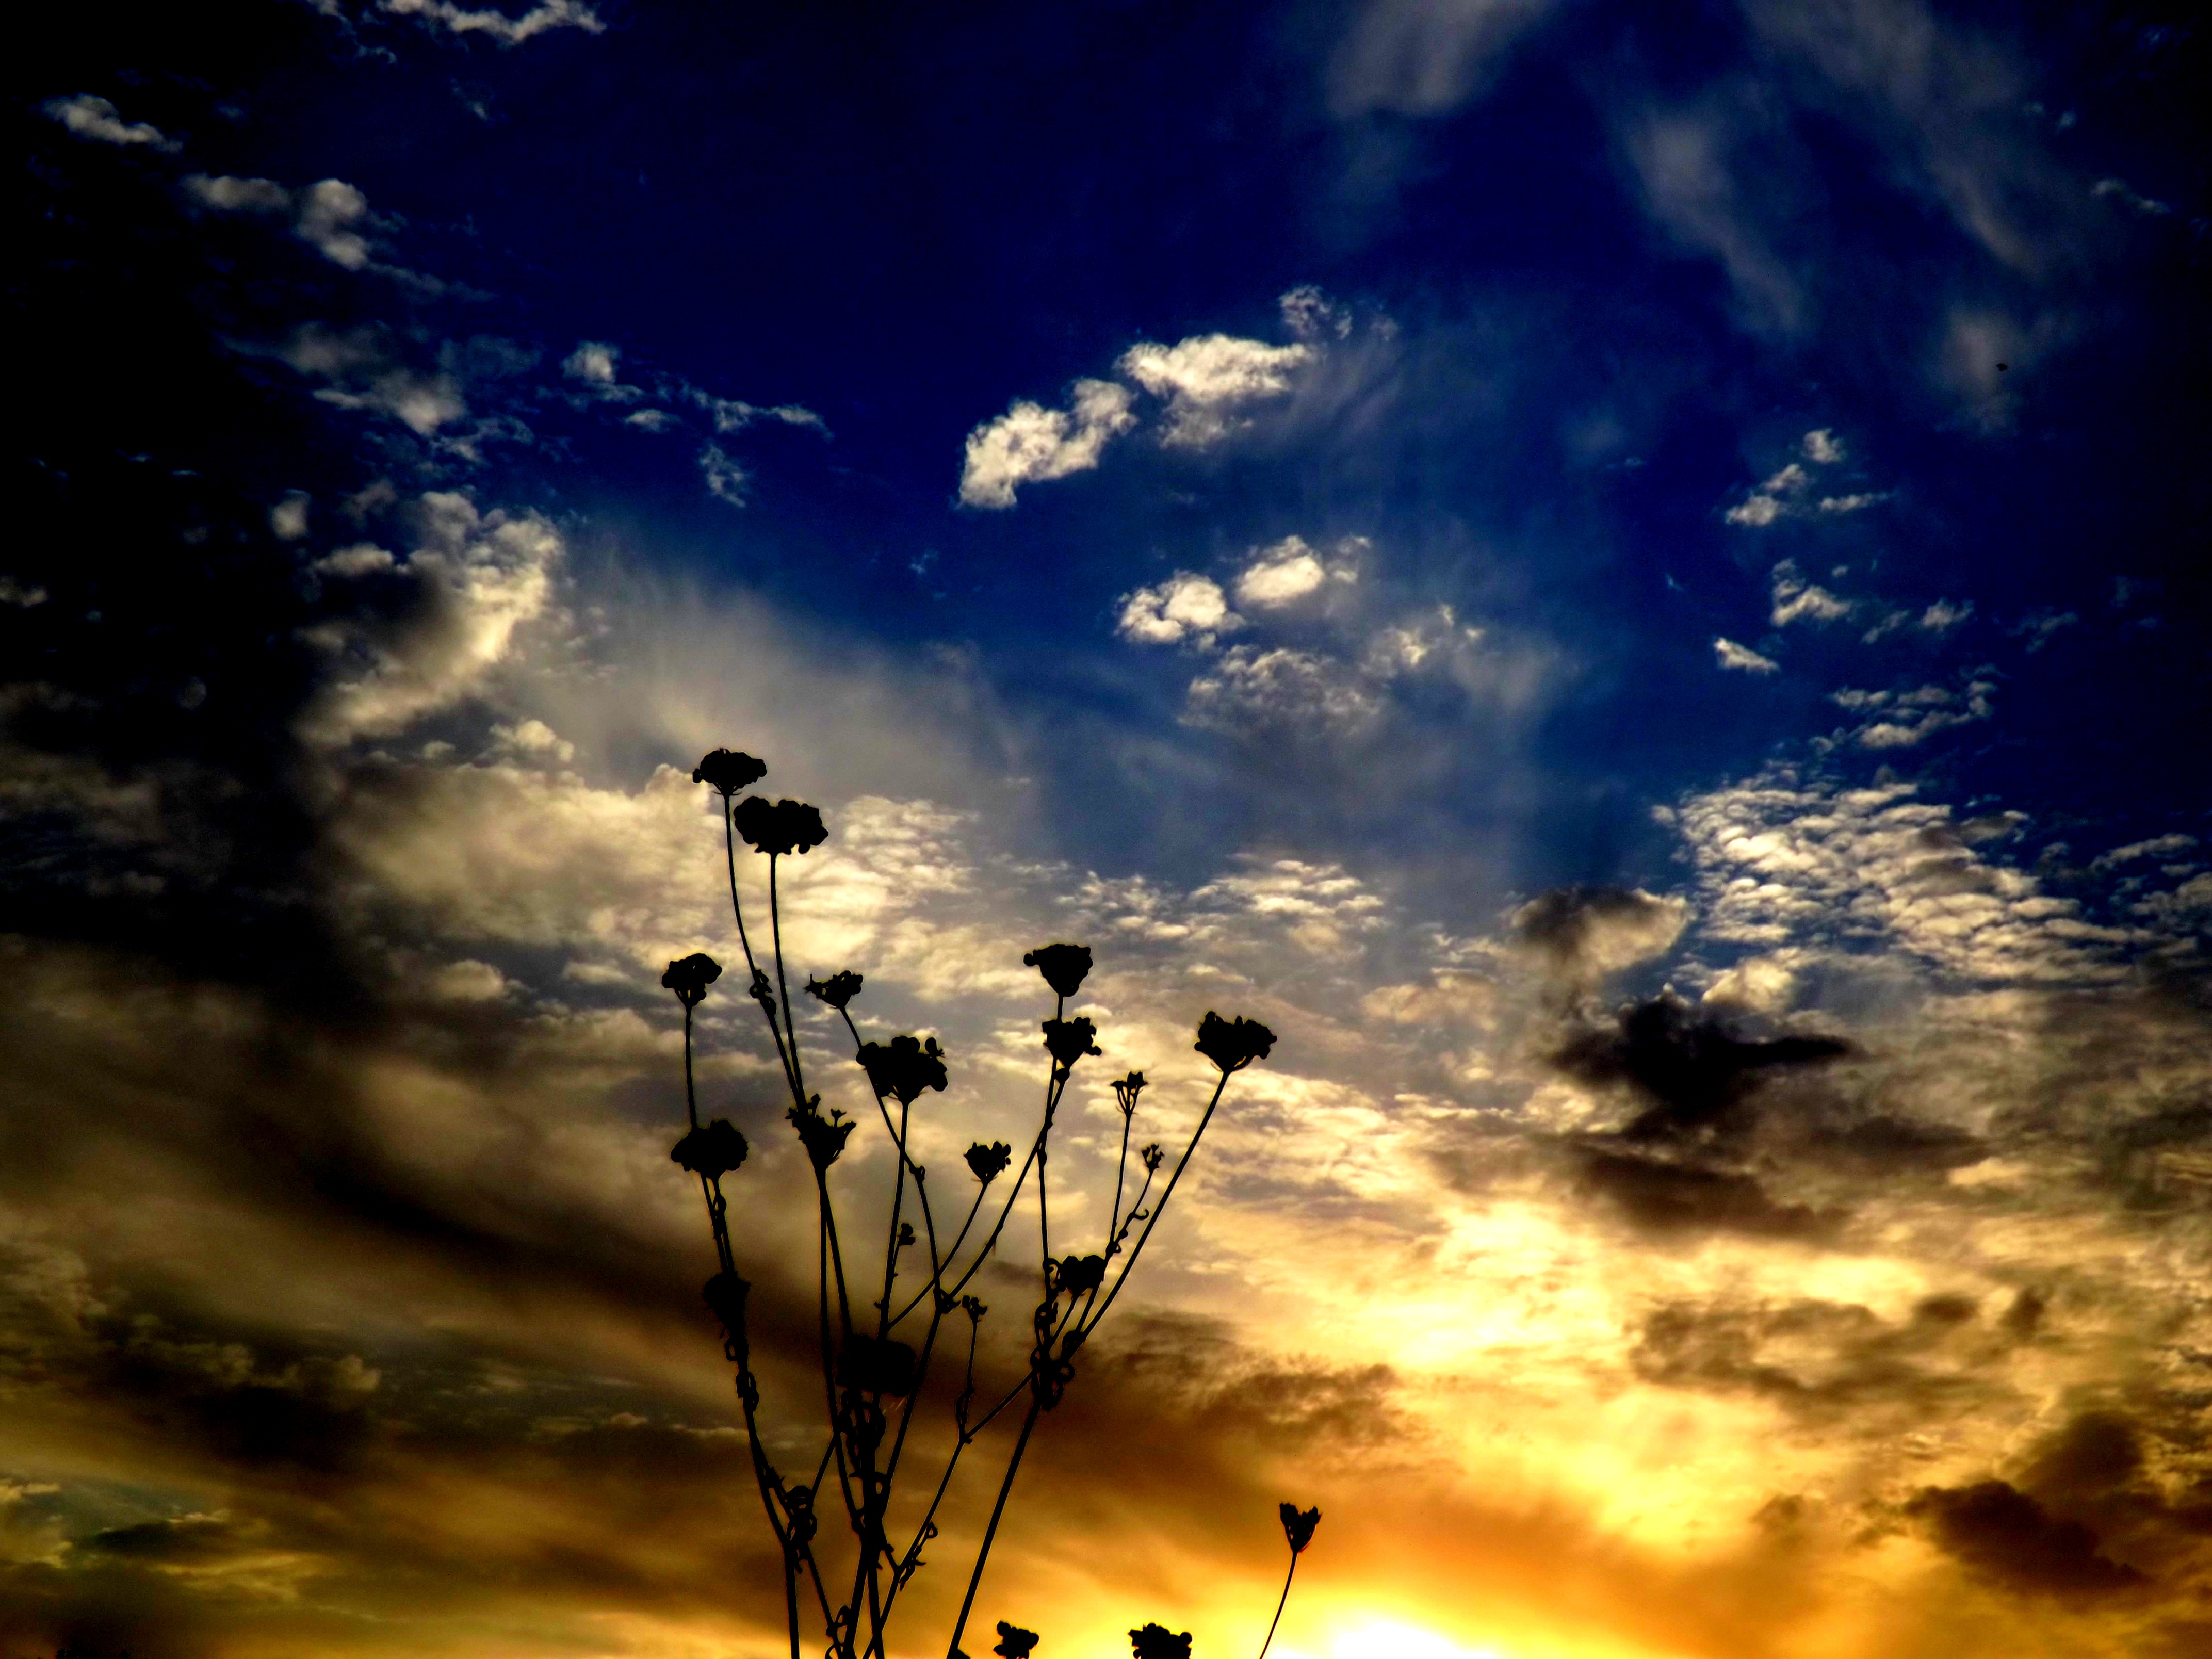
nature, horizon, silhouette, light, cloud, sky, sun, sunrise, sunset, sunlight, morning, flower, dawn, atmosphere, dusk, evening, reflection, darkness, plants, east, afterglow, meteorological phenomenon, computer wallpaper